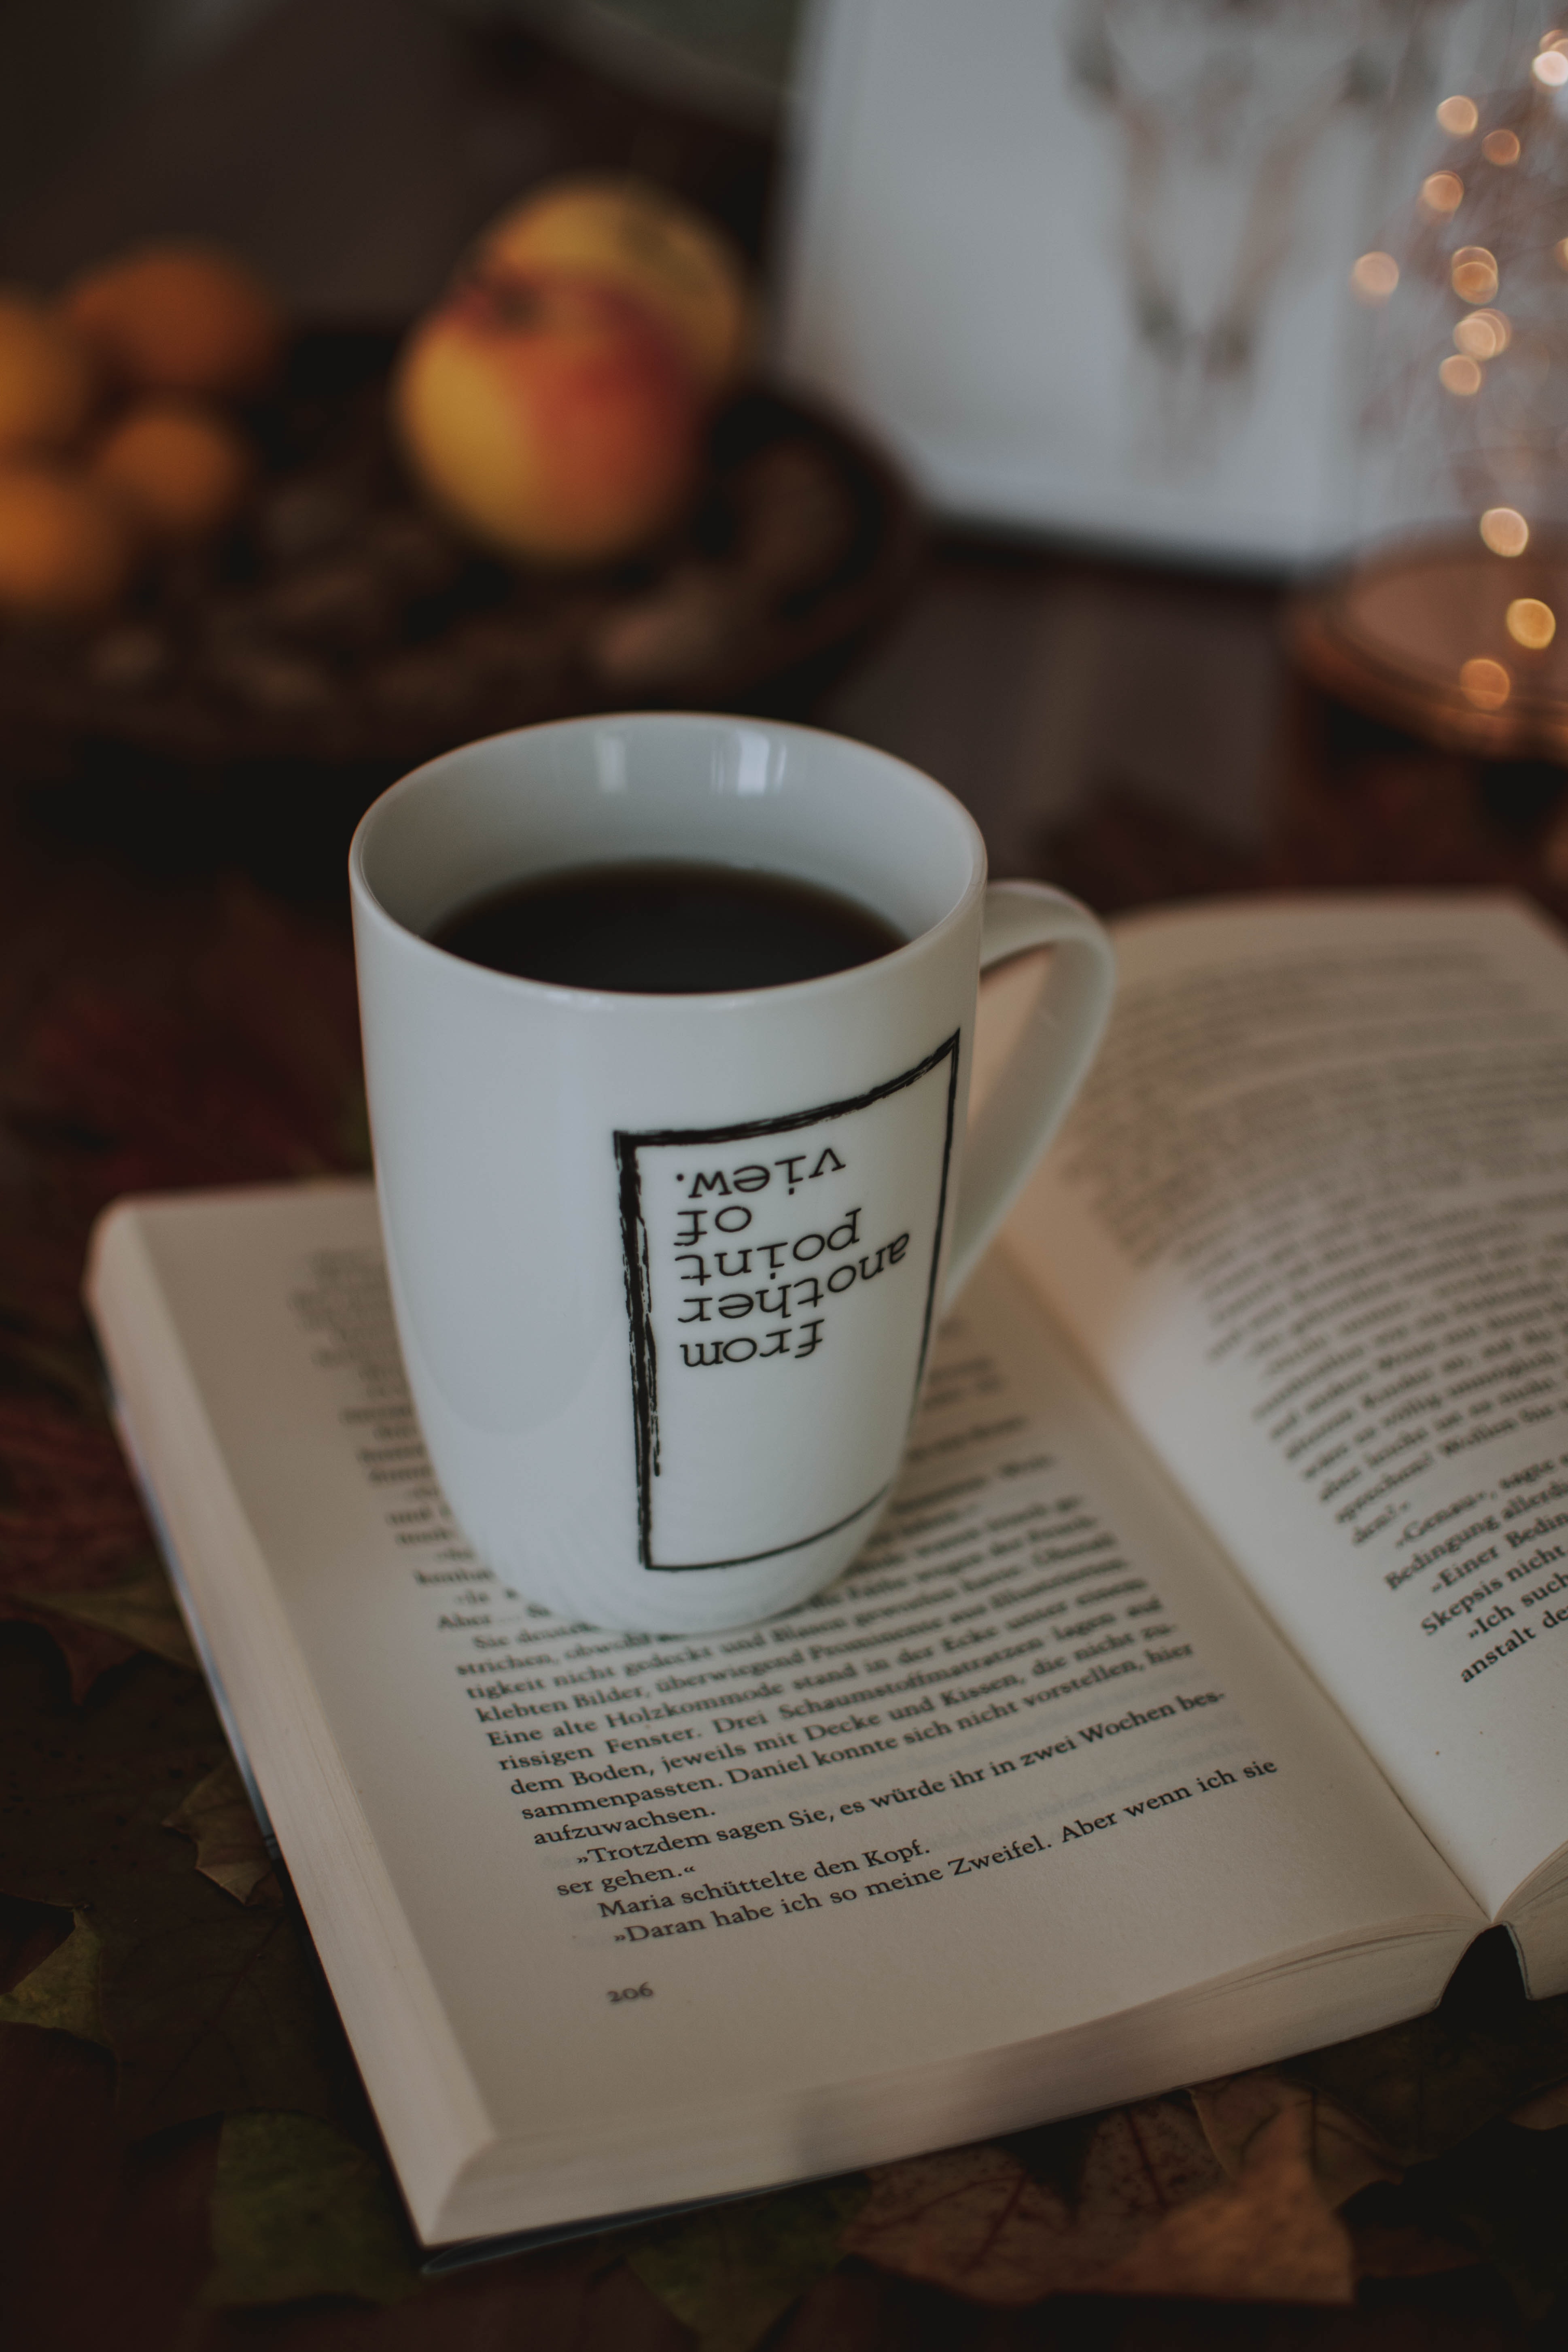
cup, coffee cup, coffee, espresso, drink, tableware, tea, saucer, serveware, caffeine, earl grey tea, drinkware, font